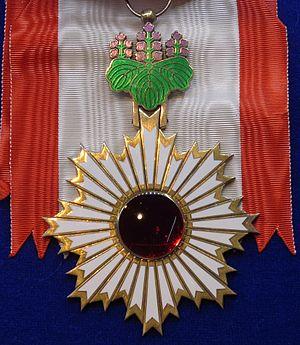
L’ordre du Soleil levant est un ordre japonais établi en 1875 par l'empereur Meiji. Cet ordre a été la première décoration créée par le gouvernement japonais. Il a été institué le 10 avril 1875 par décret en Conseil d’État. Comportant à l'origine une classe unique, il a été réorganisé en neuf classes en 1888. Jusqu'à sa réforme en 2003, il était réservé aux hommes et constituait la plus haute distinction japonaise après l'ordre du Chrysanthème. Son équivalent féminin était l'ordre de la Couronne précieuse.